Nguyen Quang Dieu High School for the Gifted

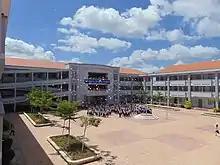
Students celebrate in the main courtyard

Moreover, NQD has an on-campus cafeteria that serves breakfast, lunch, and snacks. Nearby, there is a modest lotus lake and koi pond. Students are expected to help upkeep the school by helping plant trees, cleaning their respective classrooms, and protecting the facilities from damage.